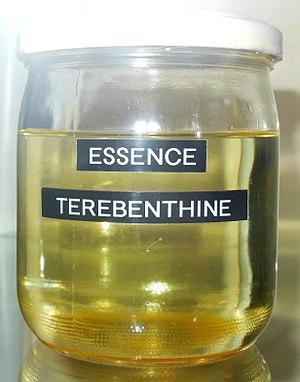
Maison du patrimoine de Mimizan, bocal d'essence de térébenthine
La maison du patrimoine de Mimizan, parfois abrégée en « la Maison du patrimoine », est un musée associatif implanté sur la commune de Mimizan, dans le département français des Landes.
L'essence de térébenthine, ou par ellipse la térébenthine, est une huile essentielle obtenue par purification puis par distillation de térébenthine, une oléorésine récoltée à partir des arbres résineux. Elle a aussi porté le nom d’« huile de raze », ou « esprit de raze ». Les essences de térébenthine françaises sont obtenues par distillation, à température inférieure à 180 °C, exclusivement des oléorésines obtenues par le gemmage d’une variété de pins vivants : le pin maritime.